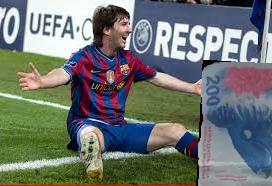
Denominación: 200